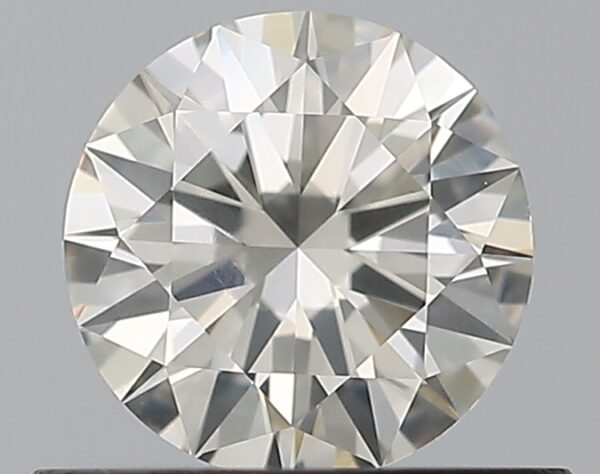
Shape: round
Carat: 0.5
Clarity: SI1
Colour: J
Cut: EX
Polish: EX
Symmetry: EX
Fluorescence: F
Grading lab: GIA
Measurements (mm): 5.15 x 5.18 x 3.1